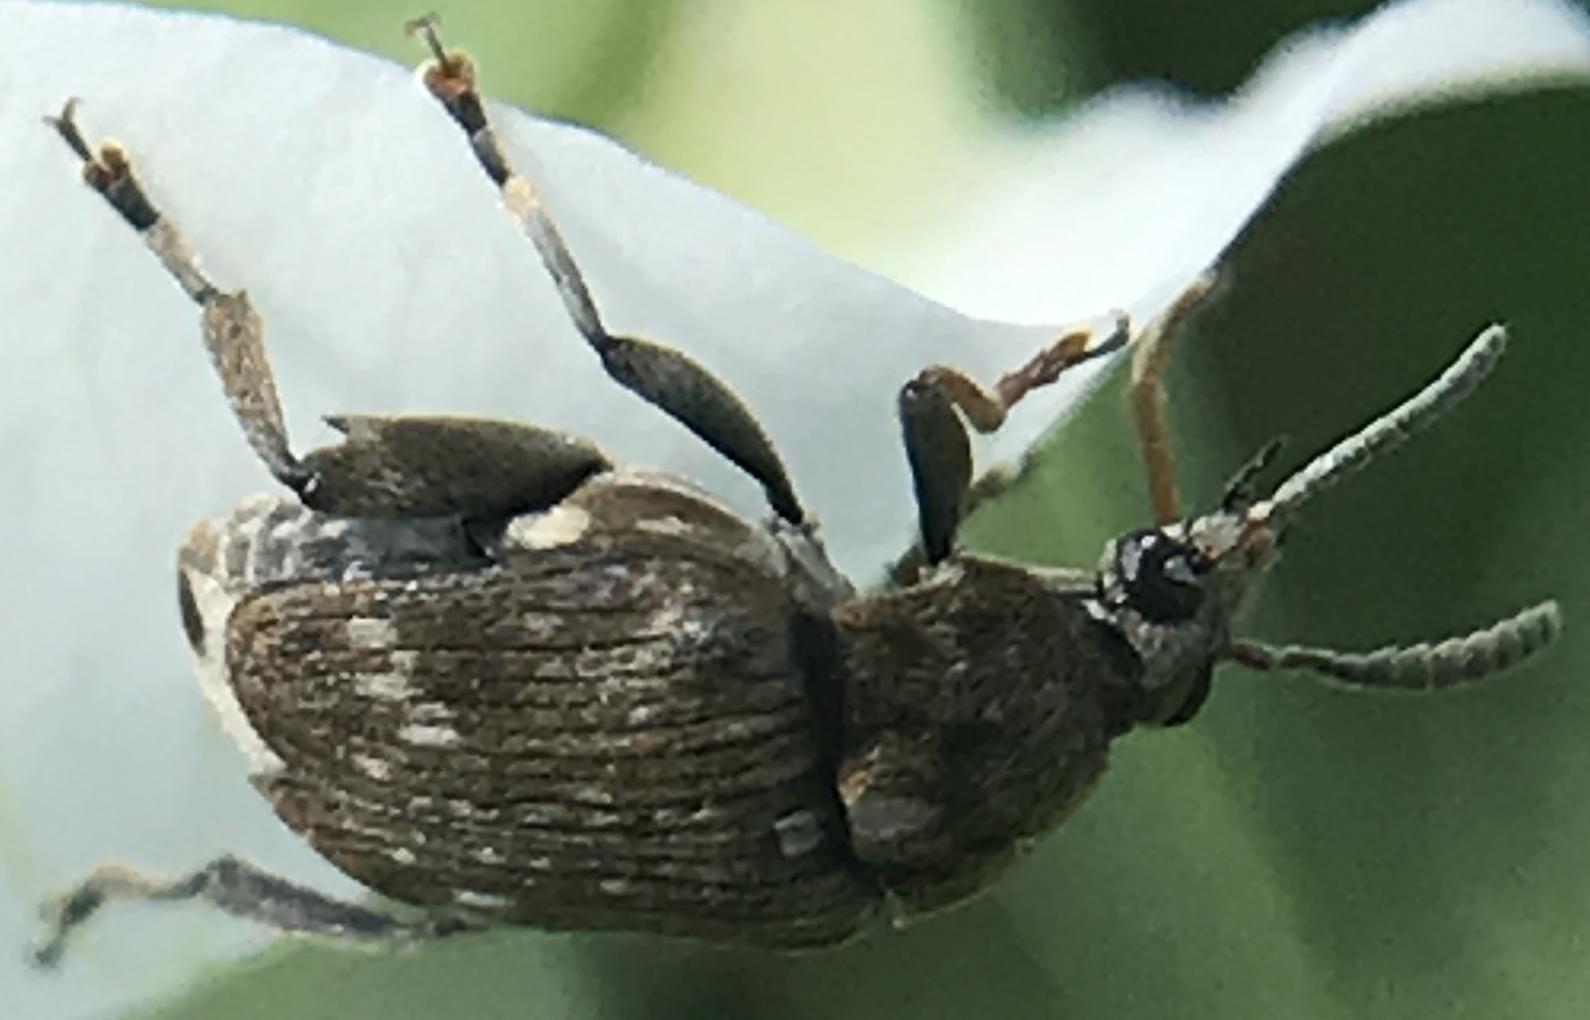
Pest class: pea_weevil